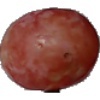
Label: Grape Pink 1